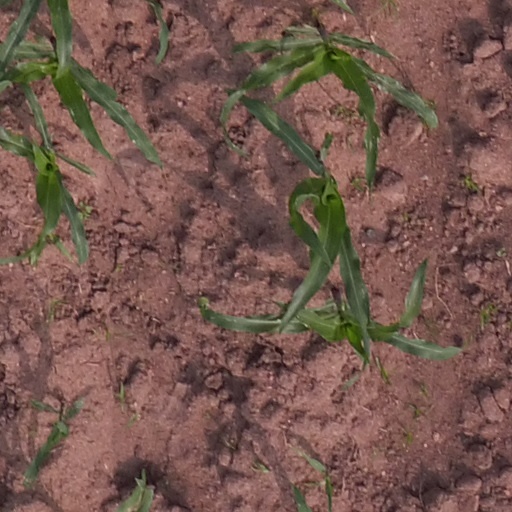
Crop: maize; corn